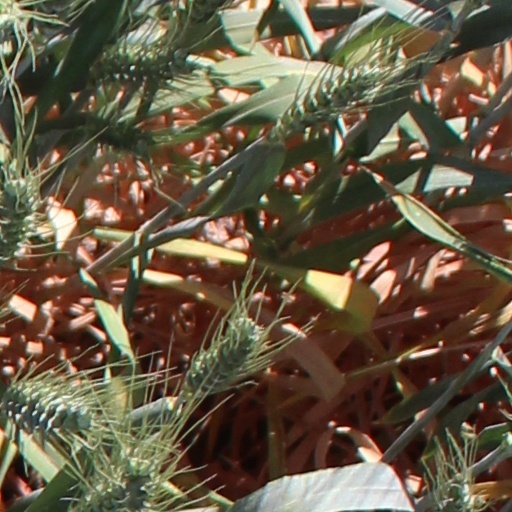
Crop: wheat